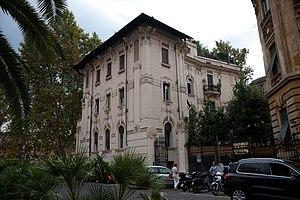
La Villa Astengo est un palais Art nouveau situé dans le rione Sant'Angelo à Rome.